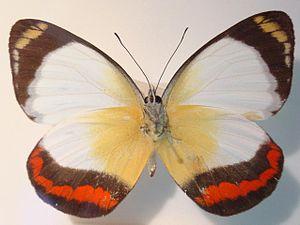
Delias mysis est une espèce de papillons de la famille des Pieridae.